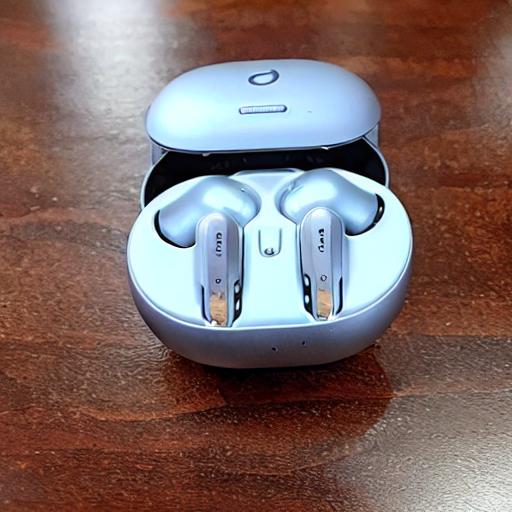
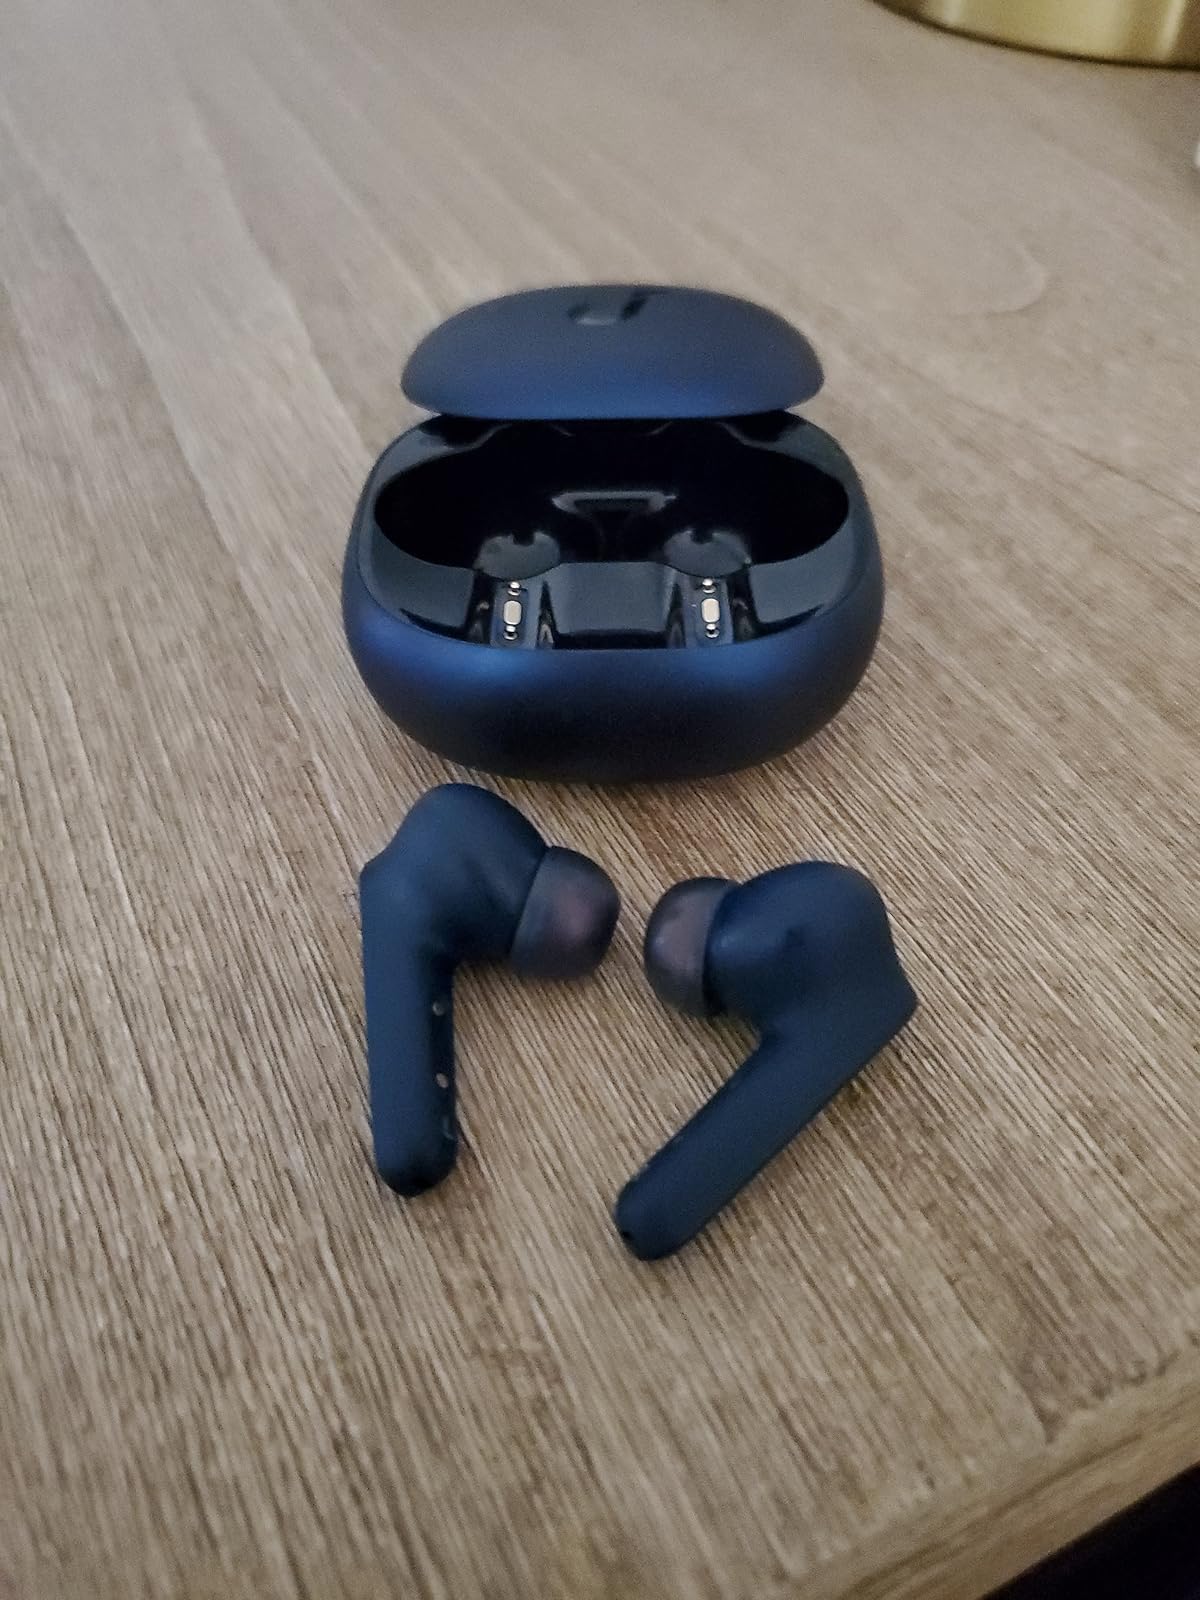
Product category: earbuds
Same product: no